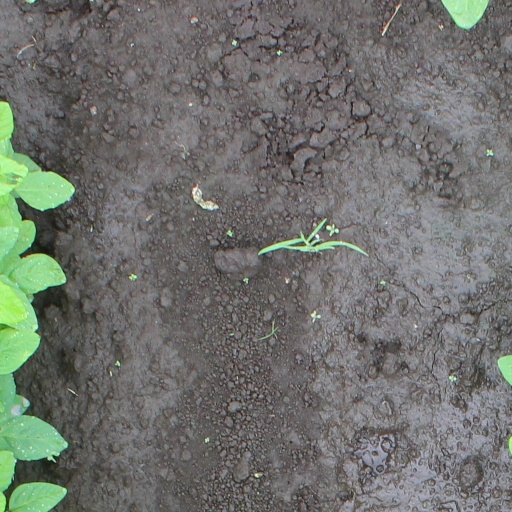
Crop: soybean